Marco Feliciano

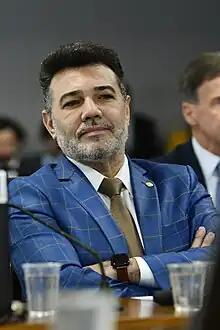
Feliciano in June 2023

Marco Antônio Feliciano (born 12 October 1972) is a Brazilian politician as well as a pastor, writer, film producer, and theologian. He has spent his political career representing São Paulo, having served as federal deputy representative since 2011. A polarizing figure in Brazilian politics due to his outspoken conservative views, his election to president of the commission on human rights and minorities caused controversy and protest due to Feliciano's comments regarding Africans, LGBTQ individuals, women, Catholics, among others.